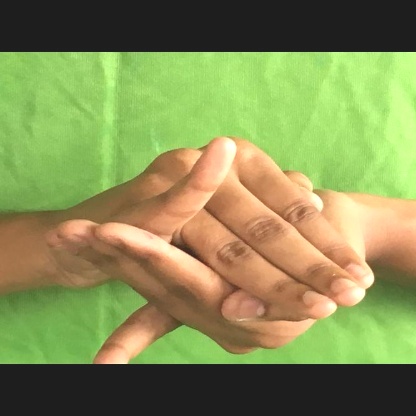
Mudra: Kurma